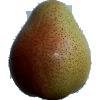
Label: Pear Forelle 1